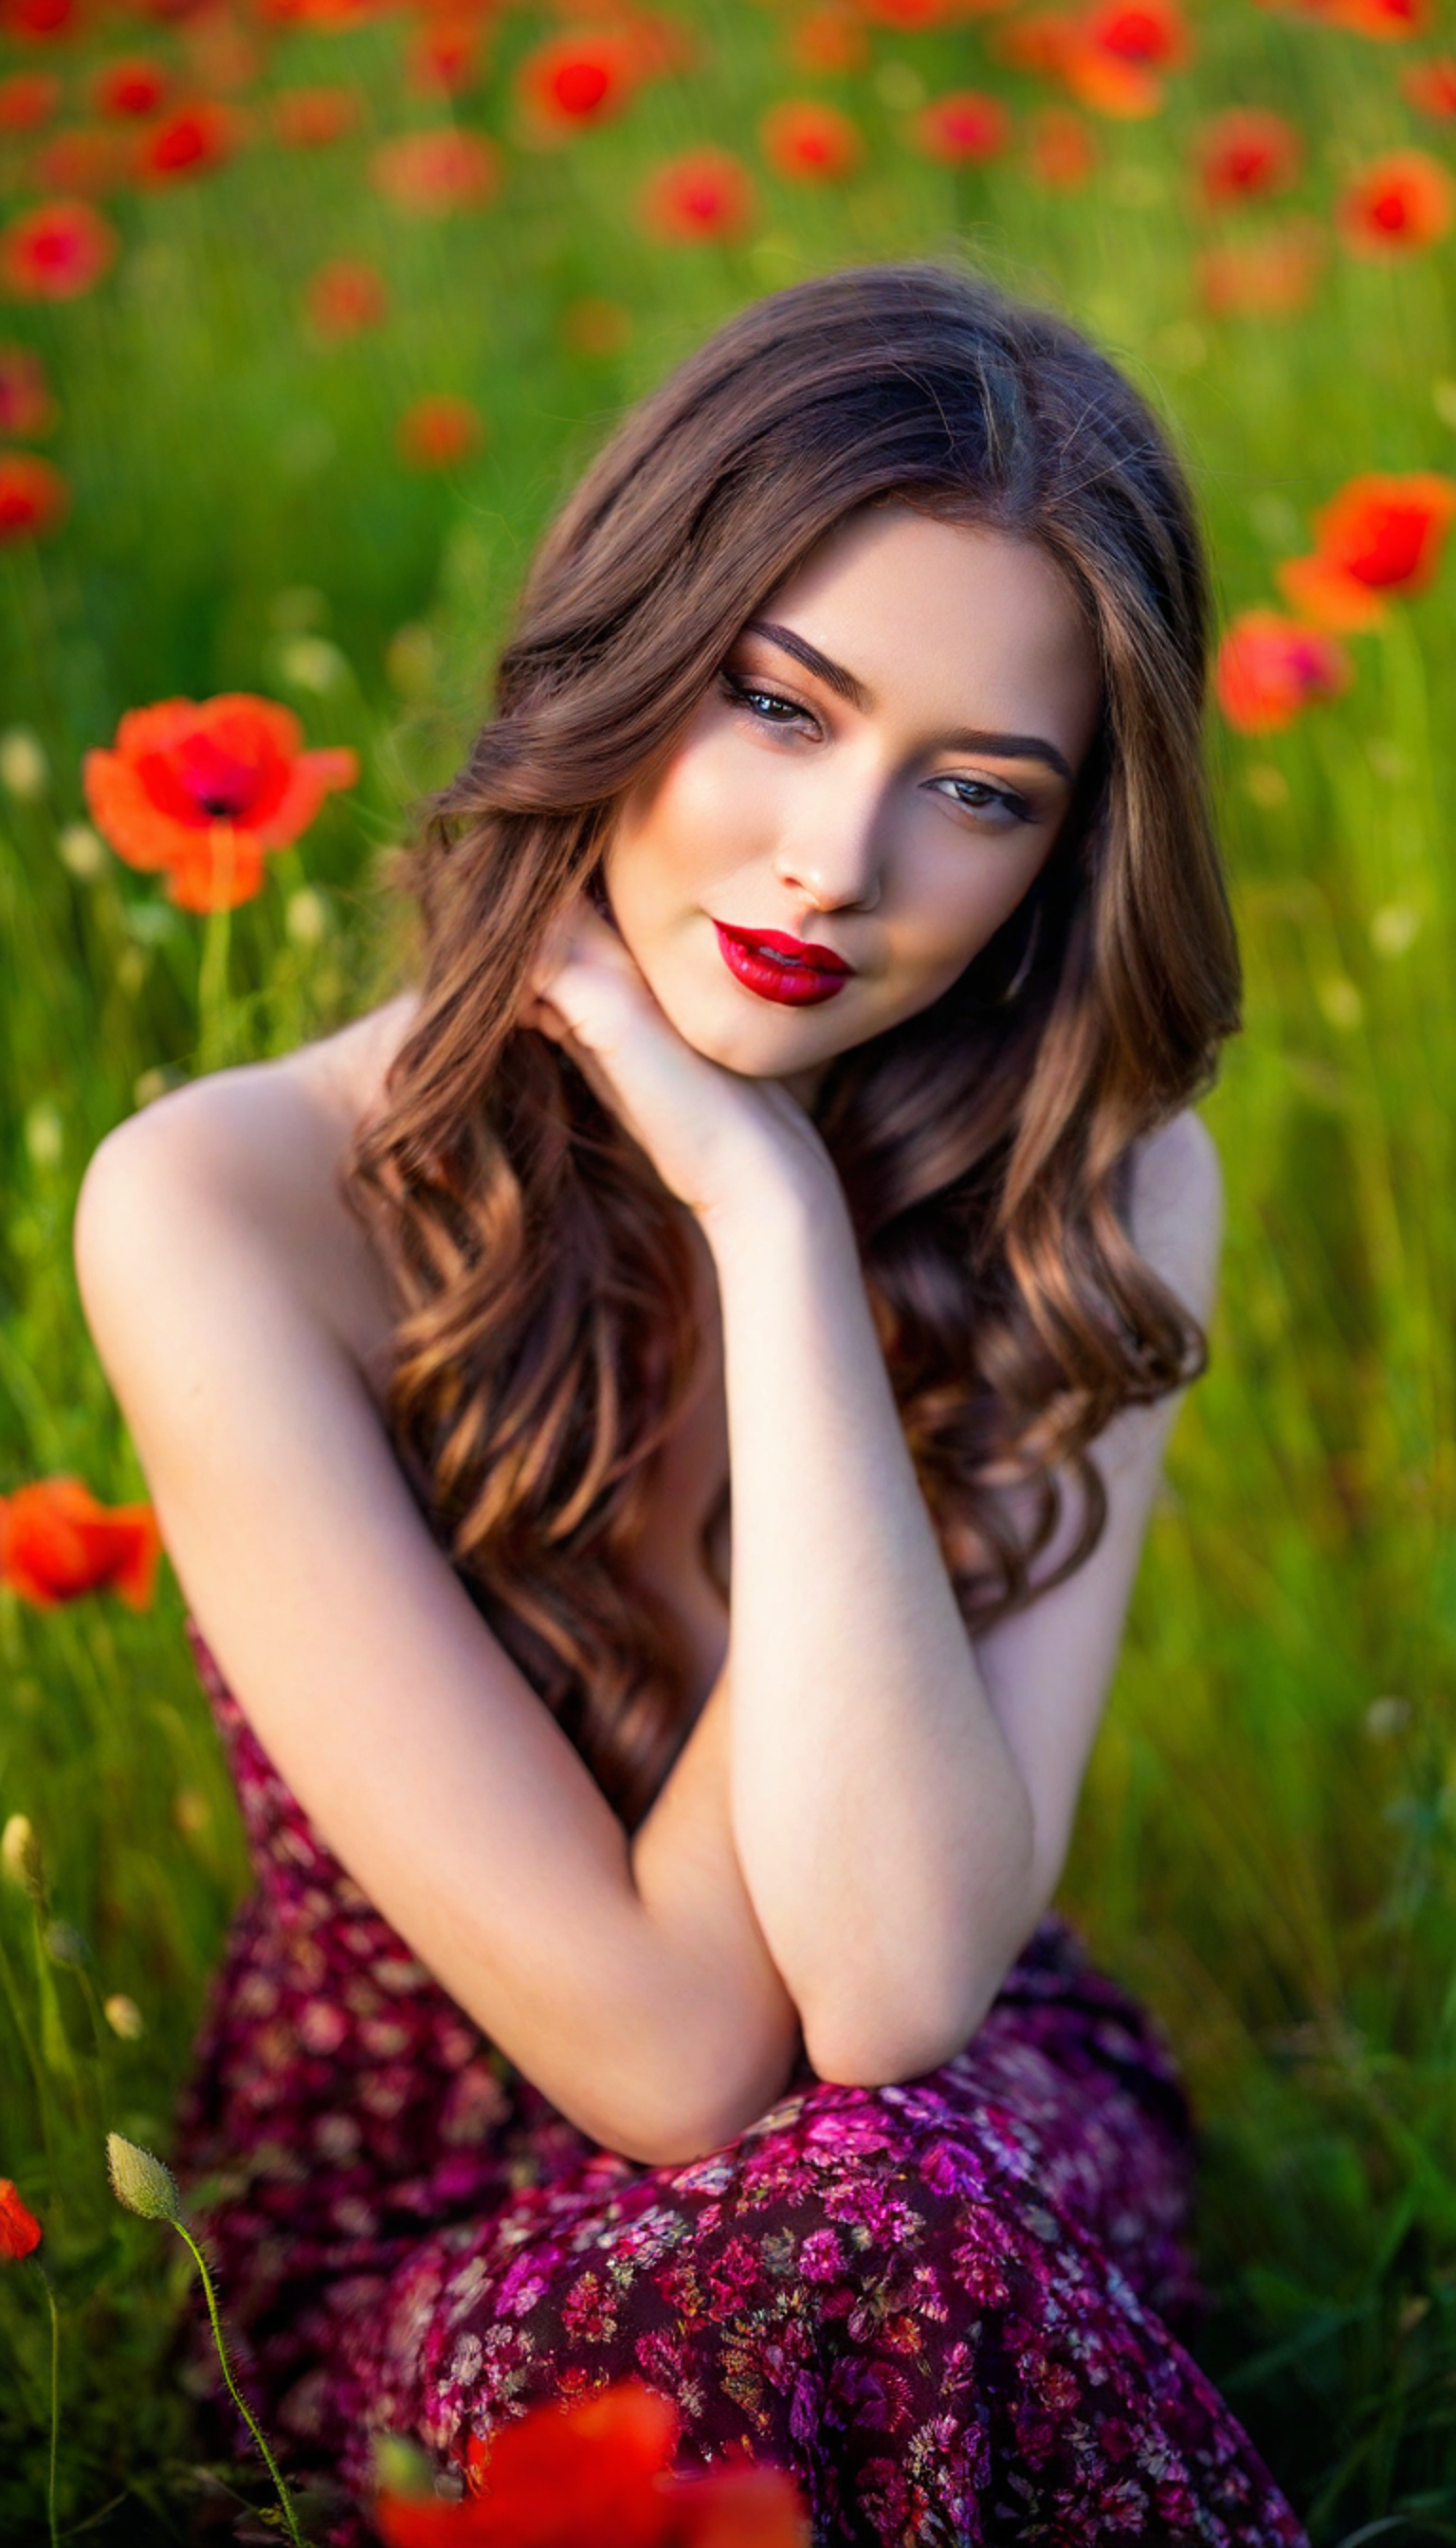
woman, landscape, flowers, hair, lips, green, face, red, flower, beauty, summer, fashion, petal, pink, model, dress, long hair, fashion model, spring, People in nature, photo shoot, portrait photography, art model, wildflower, field, day dress, brown hair, meadow, lipstick, herbaceous plant, portrait, cosmetics, red hair, One piece garment, floral design